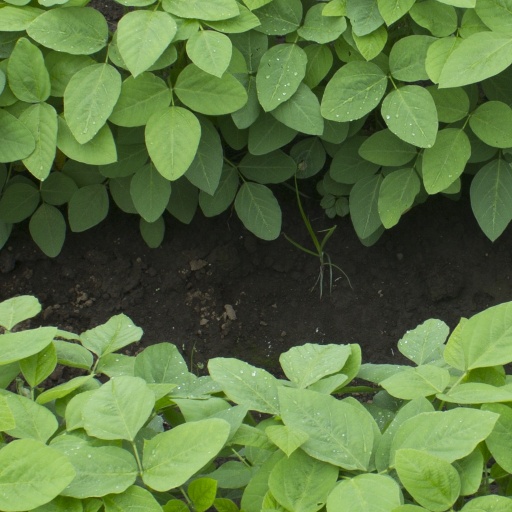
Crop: soybean